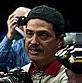
Age: 31